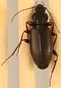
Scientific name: Calathus advena
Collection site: Rocky Mountains NEON (RMNP), plot RMNP_014